Ouvrage Les Aittes

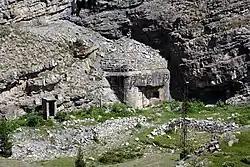

Ouvrage Les Aittes is a lesser work ("petit ouvrage") of the Maginot Line's Alpine extension, the Alpine Line. The ouvrage consists of one entry block, three infantry blocks and one observation block, about two kilometers east of Cervières, Hautes-Alpes at an altitude of ..